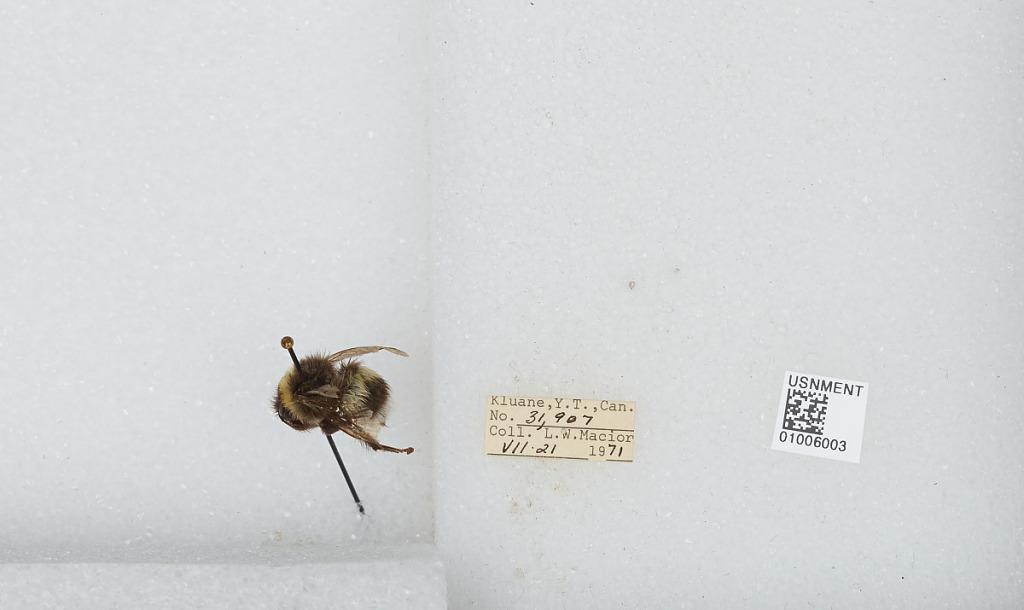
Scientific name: Bombus (Bombus) lucorum (Linnaeus)
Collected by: L. Macior
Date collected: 1971-7-21
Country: Canada
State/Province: Yukon Territory
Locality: Kluane
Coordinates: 60.75, -139.5